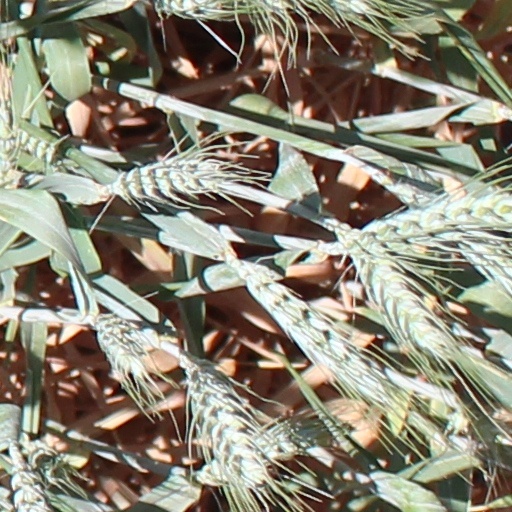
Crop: wheat